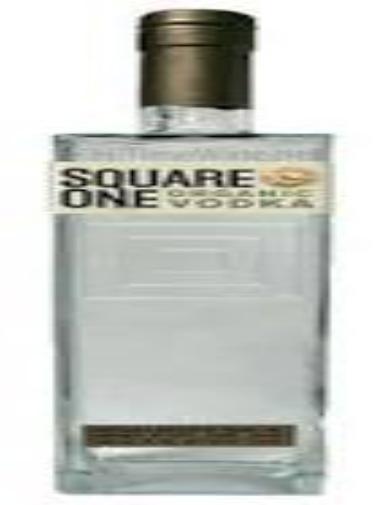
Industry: Food